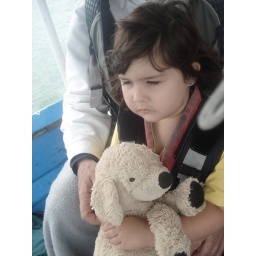
observing all in our boat ride at the lake